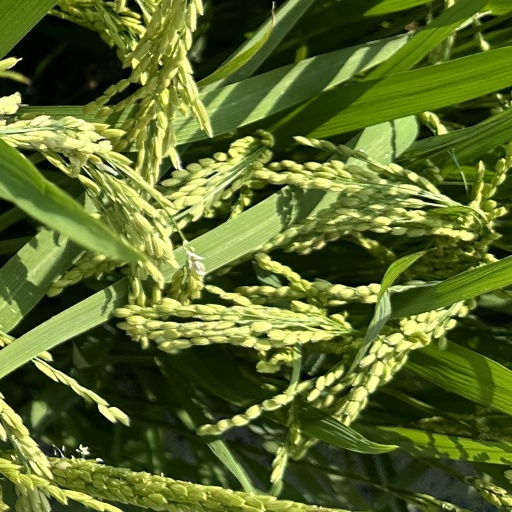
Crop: rice